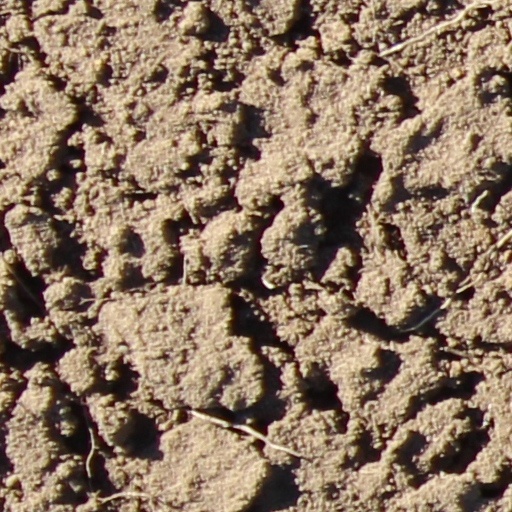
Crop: wheat